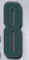
Number: 8